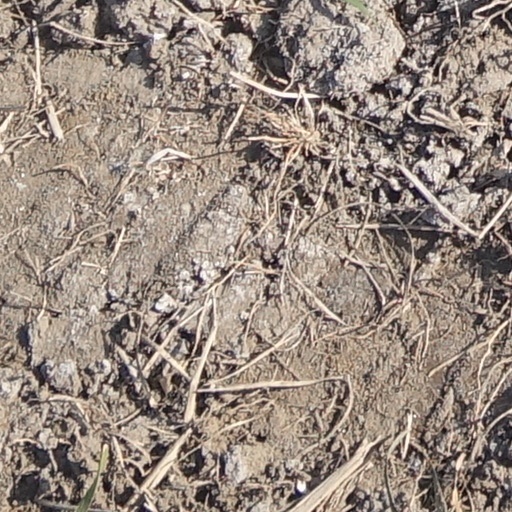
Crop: wheat